Friedrich Ebert

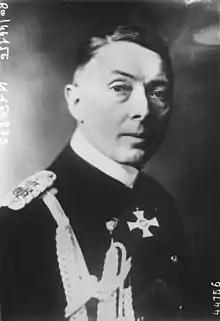
Paul von Hintze in 1915

On 29 September 1918, Ludendorff suddenly informed Paul von Hintze, the German Foreign Minister, that the Western Front could collapse at any moment and that a ceasefire had to be negotiated without delay. However, he suggested that the request for the ceasefire should come from a new government sanctioned by the Reichstag majority. In his view, a "revolution from above" was needed. Chancellor Georg von Hertling and Emperor Wilhelm II agreed, although the former resigned. Scheidemann and a majority of SPD deputies were opposed to joining "a bankrupt enterprise", but Ebert convinced his party, arguing that "we must throw ourselves into the breach" and "it is our damned duty to do it". In early October, the Emperor appointed a liberal, Prince Maximilian of Baden, as chancellor to lead peace negotiations with the Allies. The new government for the first time included ministers from the SPD: Philipp Scheidemann and Gustav Bauer. The request for a ceasefire went out on 4 October. On 5 October, the government informed the German public about these events. However, there was then a delay, as the American President Wilson initially refused to agree to the ceasefire. His diplomatic notes seemed to indicate that the changes to the German government were insufficient and the fact that Wilhelm II remained head of state was a particular obstacle. Ebert did not favour exchanging the monarchy for a republic, but like many others, he was worried about the danger of a socialist revolution, which seemed more likely with every day that passed. On 28 October, the constitution was changed to make the chancellor dependent on the confidence of the Reichstag rather than the emperor. At that point, the majority parties of the Reichstag, including Ebert's SPD, were quite satisfied with the state of affairs; what they wanted was a period of calm to deal with the issue of negotiating an armistice and a peace treaty.